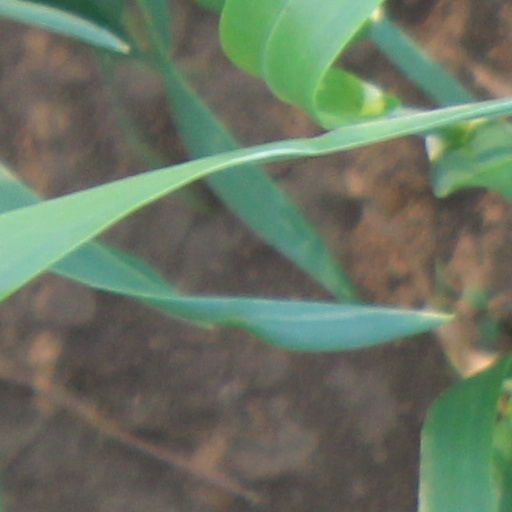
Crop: wheat